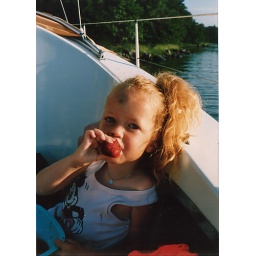
eating strawberries on a sailboat in the archipellago